Sepp Kusstatscher

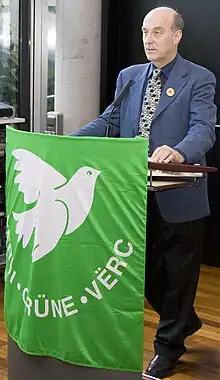
Sepp Kusstatscher

Sepp Kusstatscher (born 17 March 1947 in Villanders) is an Italian politician and former Member of the European Parliament for North-East with the Federation of the Greens, part of the European Greens and sat on the European Parliament's Committee on Employment and Social Affairs. Furthermore, he is speaker of the Green Party of South Tyrol.